Terunofuji Haruo

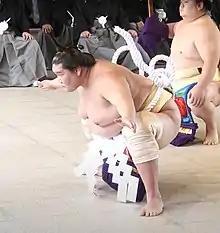
Terunofuji performing the "yokozuna dohyō-iri" ceremony at Meiji Shrine, August 2021

In the July 2021 tournament, Terunofuji was in contention for the Emperor's Cup with a perfect record after 14 days before losing in the final match to fellow Mongolian-born "yokozuna" Hakuhō, who won the championship with a perfect 15–0 record. This was their first meeting in four years, and only the sixth time in sumo history that two wrestlers had fought on the final day with undefeated records. Despite missing out on the championship, Terunofuji's performance over the last three tournaments — 38 victories, with a top division championship at the "sekiwake" rank followed by a championship and a runner-up performance at the "ōzeki" rank — was enough for the Sumo Association to call for an extraordinary meeting to discuss Terunofuji's promotion to become the sport's 73rd "yokozuna", the first "yokozuna" of the Reiwa Era. This completed Terunofuji's historic comeback after dropping from the second-highest "ōzeki" rank to the second-lowest "jonidan" division. He is only the second rikishi in history who was demoted from the rank of "ōzeki" but still managed the promotion to "yokozuna", the only other one being Mienoumi in 1979, and is also only the fourth rikishi who got promoted to "yokozuna" after only two tournaments after promotion to "ōzeki", after Tochigiyama in 1918, Futabayama in 1937, and Terukuni in 1942. At 29 years and 7 months, he is also the sixth oldest rikishi to be promoted to "yokozuna".